Diffeo, Inc.

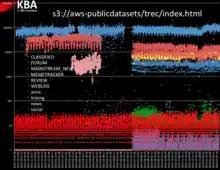
Time series histogram of article counts in the TREC KBA Streamcorpus at http://s3.amazonaws.com/aws-publicdatasets/trec/kba/index.html

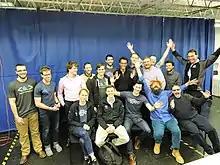
A Diffeo Company Meeting at Carahsoft in 2019

The Diffeo product, Diffeo Enterprise HierCoref (DEHC), is a recommender engine that allows users to "invite" an agent into their work documents in order to identify named entities and recommend related entities that it identifies by crawling the Web and the user's data repositories. For example, the product has plugins that enable it to analyze a user's emails and web pages open in their web browser.